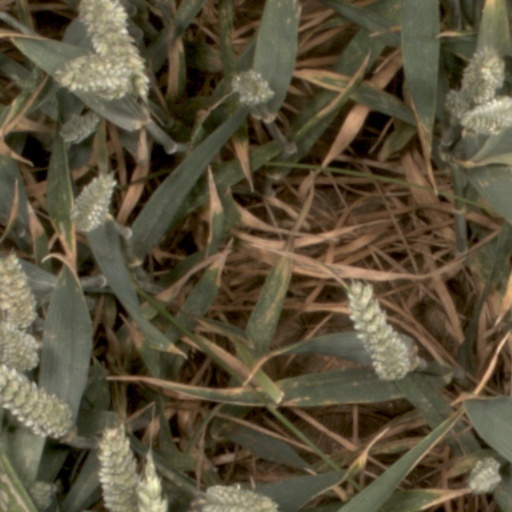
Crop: wheat